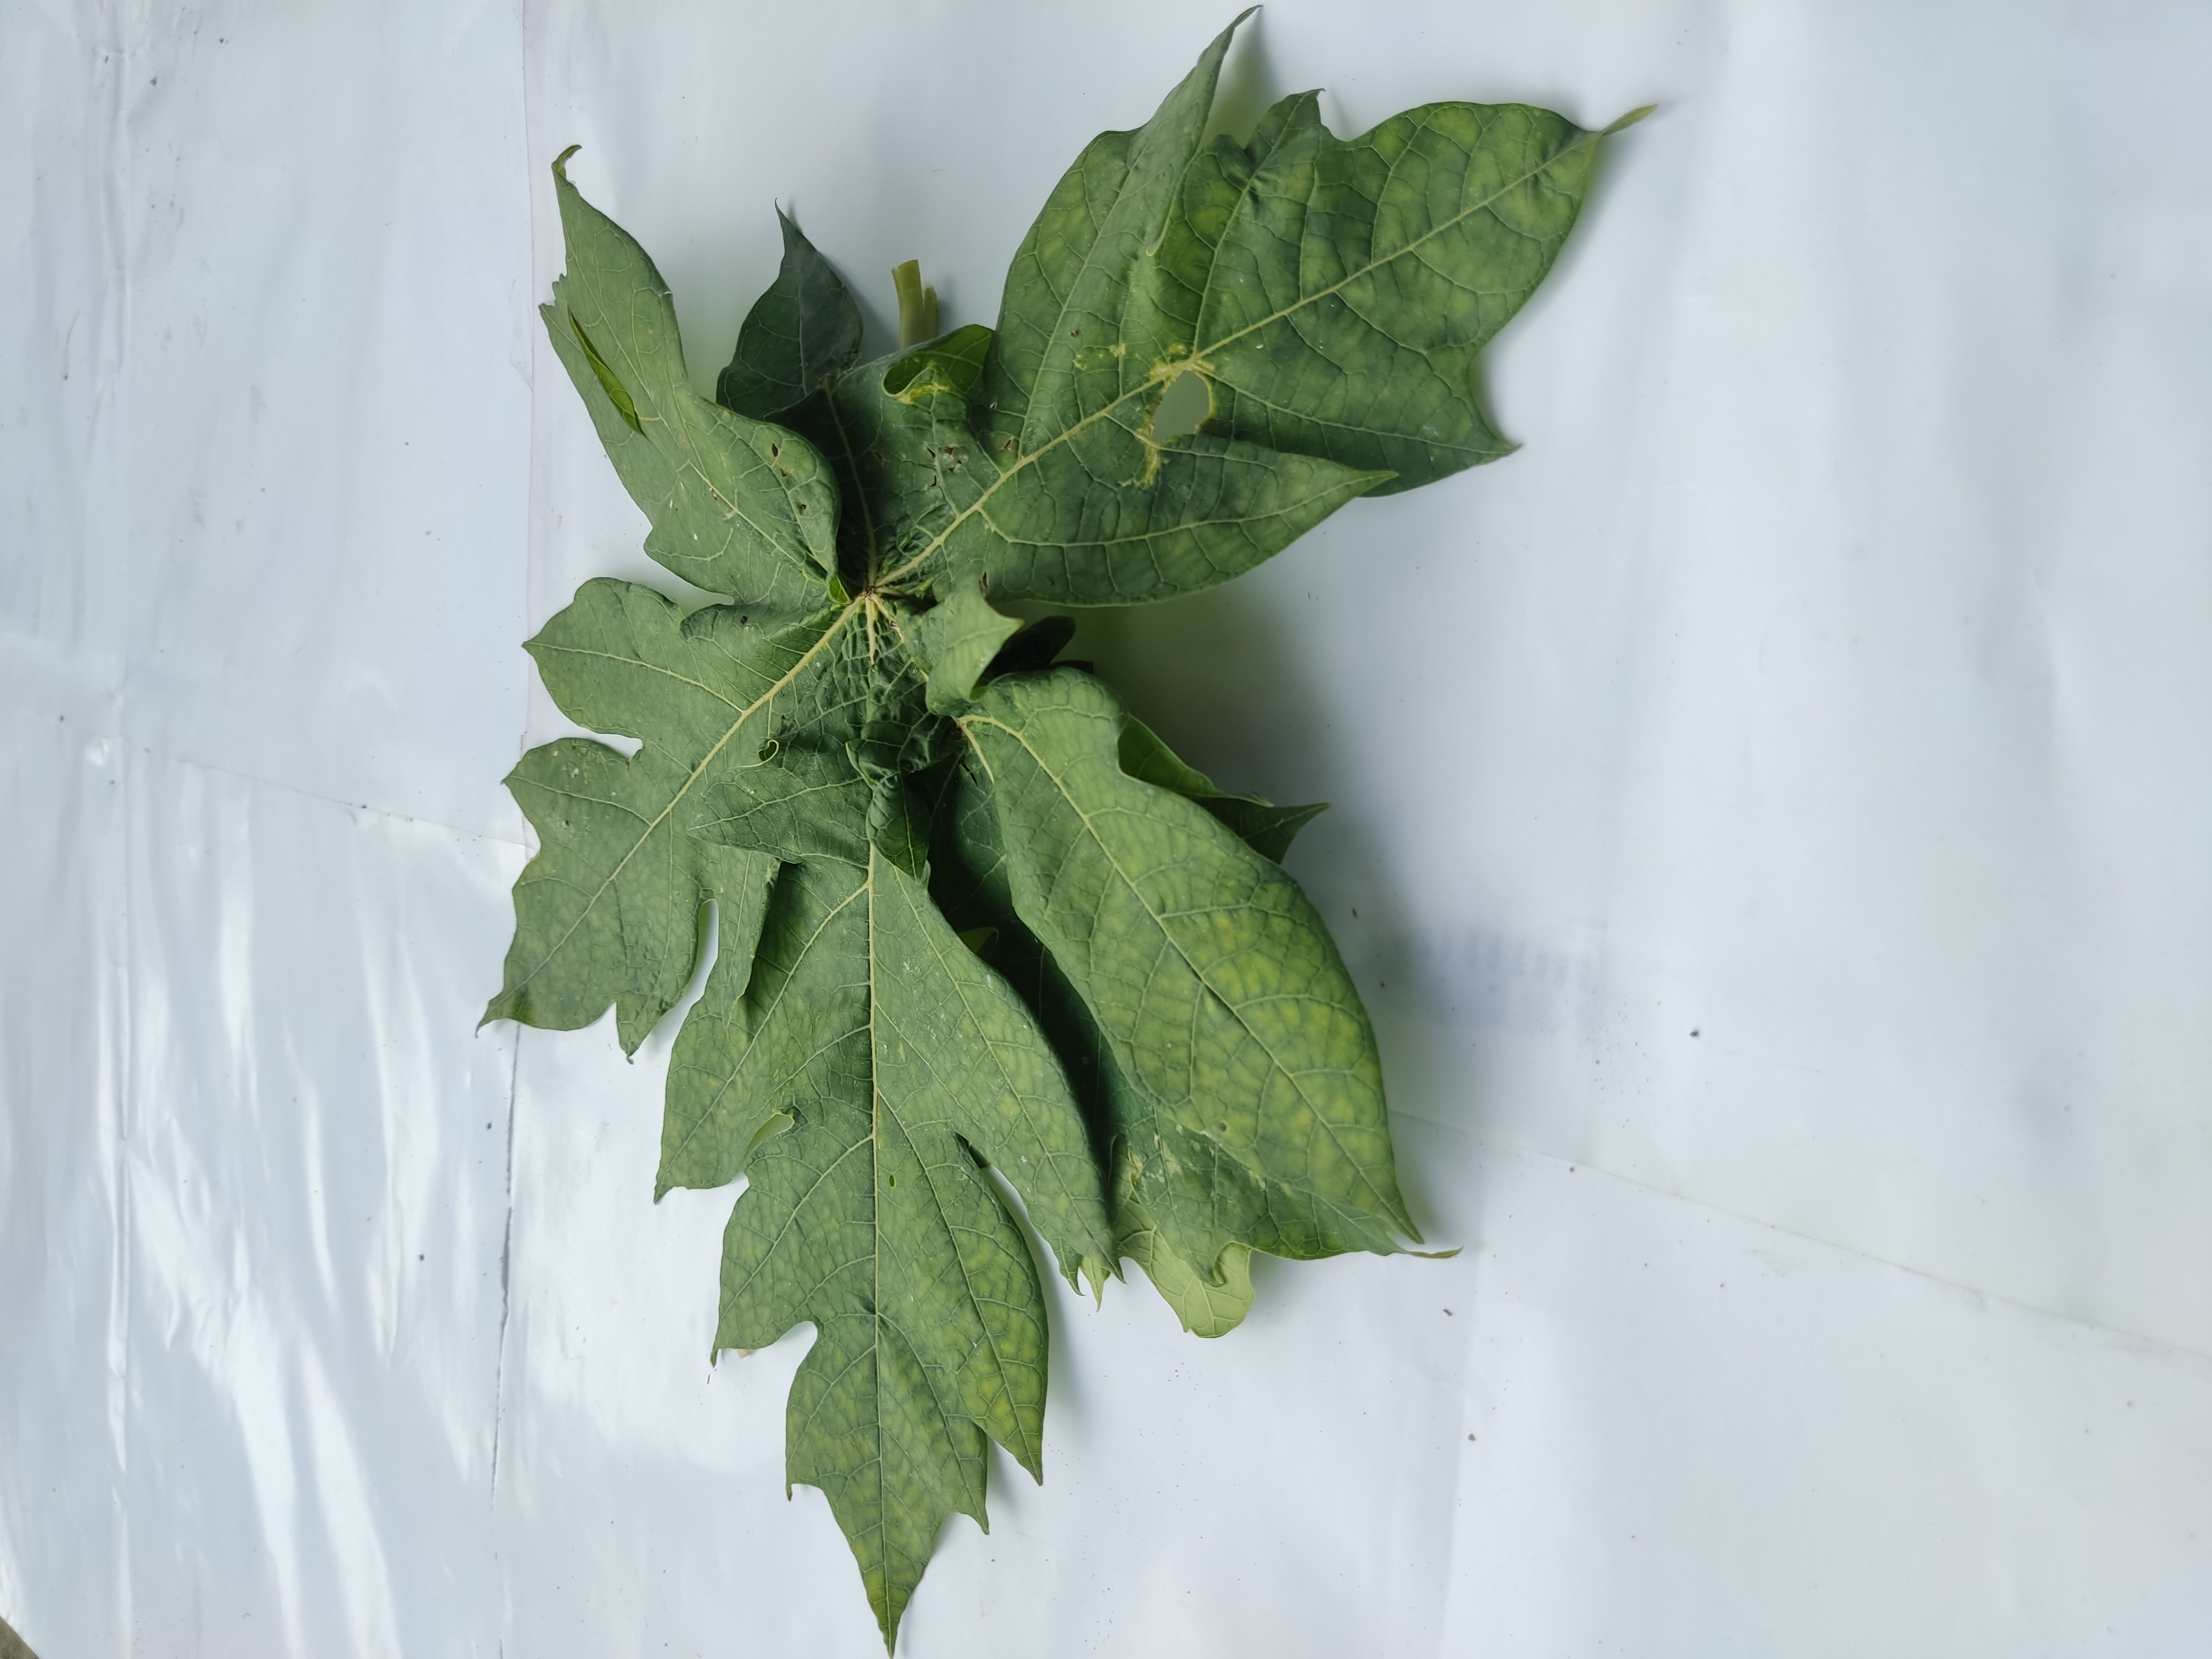
Label: Ring Spot